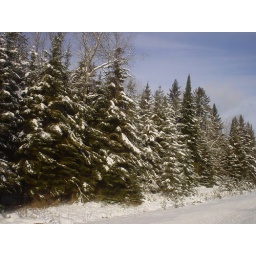
Snow covered pine trees in Montmorency County